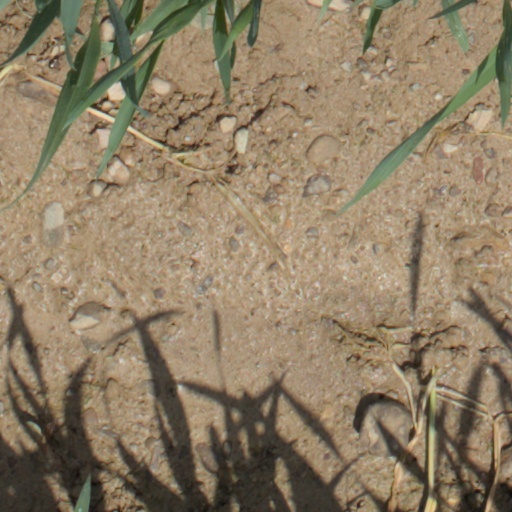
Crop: wheat